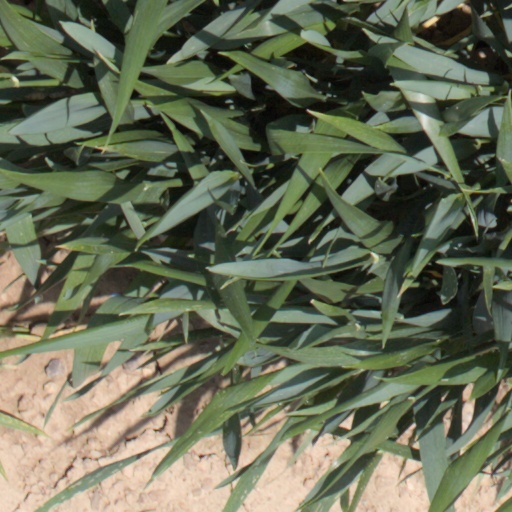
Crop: wheat